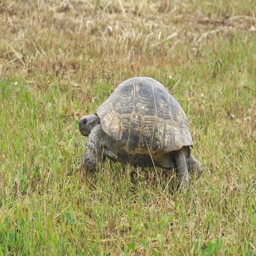
turtle slowly moving through the scene on green grass